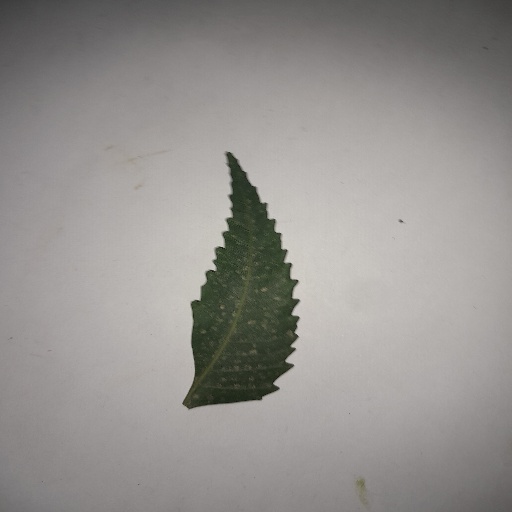
Species: Neem
Leaf condition: Powdery Mildew